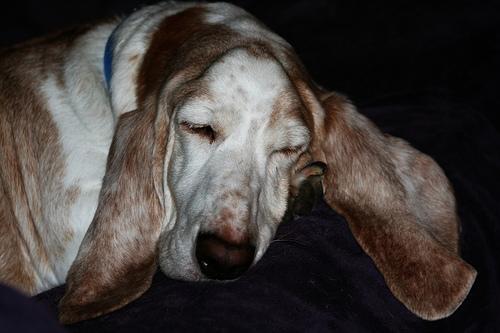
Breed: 241-n000100-basset